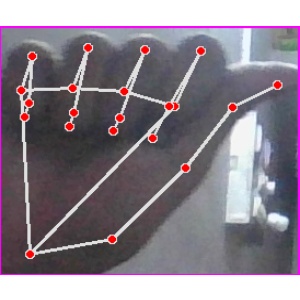
अक्षर: छ